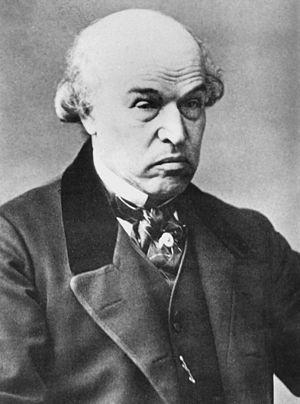
Sir William Jenner, né le 30 janvier 1815 et mort le 11 décembre 1898, est un médecin anglais essentiellement connu pour être le premier à avoir fait la distinction entre la fièvre typhoïde et le typhus transmis par les poux.